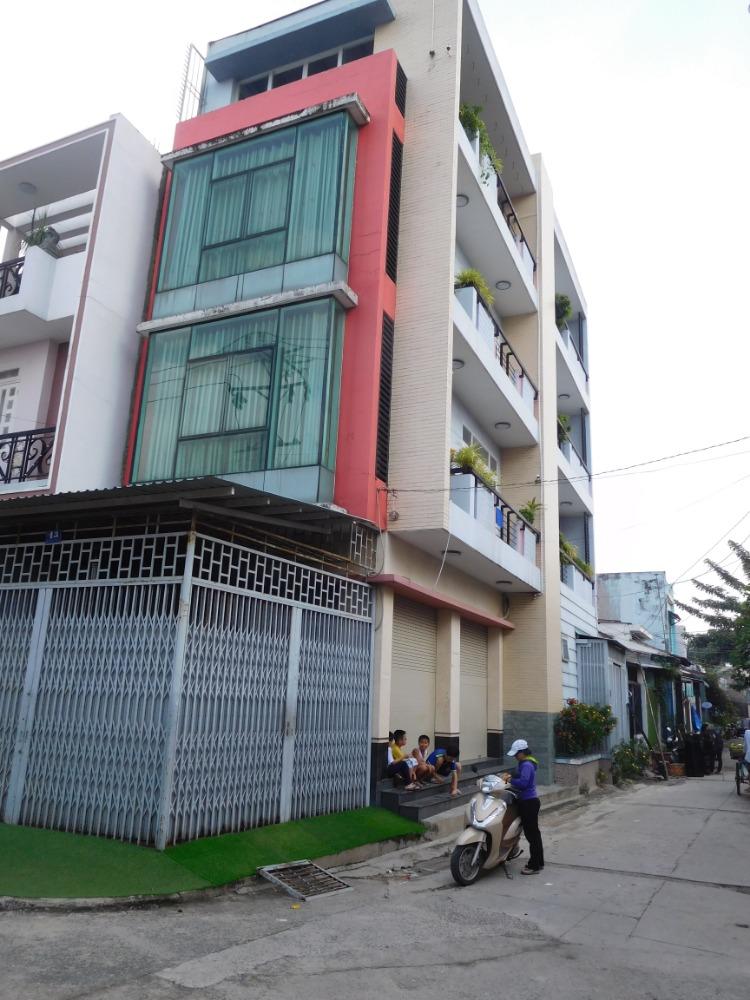
tòa nhà chỗ các cậu bé đang ngồi có ba tầng lầu